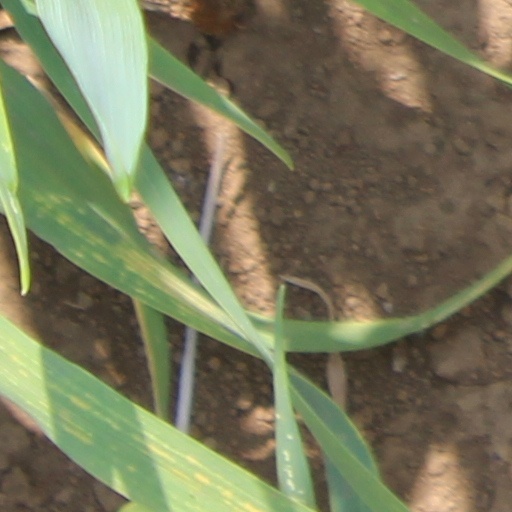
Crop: wheat